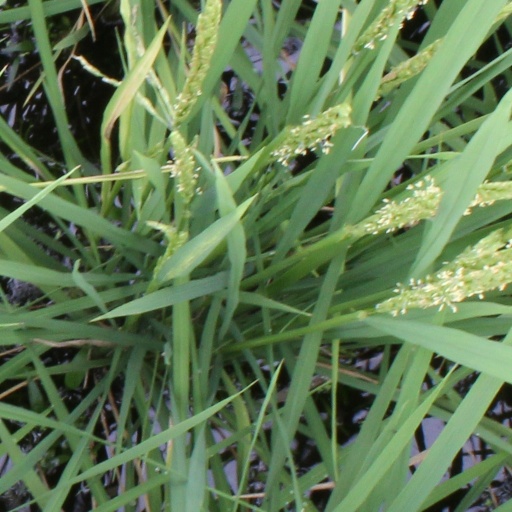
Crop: rice